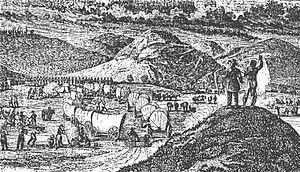
Kit Carson est un général et un pionnier de la Conquête de l'Ouest américain. Orphelin de père à 7 ans, il travaille à la ferme familiale puis dans une sellerie, avant qu'attiré par les récits des trappeurs, il parte à 16 ans découvrir le continent. La connaissance qu'il acquiert de l'Ouest sauvage l'amène à servir de guide à l'explorateur John Charles Frémont.